25 mm automatic air defense gun M1940 (72-K)

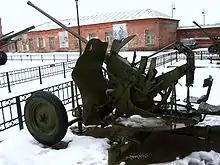
The 72-K viewed from the left. Shown here is the gun in combat position.

The Kalinin plant started work on a 25mm-caliber automatic anti-aircraft gun in 1939 meant for regiment-level use. The gun would borrow many of its components from the 61-K 37mm anti-air gun, which was already a finished design. The new design received the designation ZIK-25, and later, 72-K. The 72-K underwent factory tests on October 11, 1939, and later field tests from April 15 to May 25, 1940. Pronounced gun vibration and tracer cups detaching from shells were found during field tests, which prompted the development of new shells without such defects. These shortcomings did not interfere with the adoption of the gun, however, as it was accepted into service as the 25 mm automatic anti-aircraft gun model 1940 in the same year. Its chief designer, Loginov, did not live to see the gun enter mass production, as he died of tuberculosis on October 28, 1940. His post was taken by his deputy, Loktev, who also contributed greatly to the creation of the 72-K.